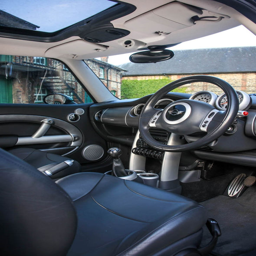
leather seats inside of a car